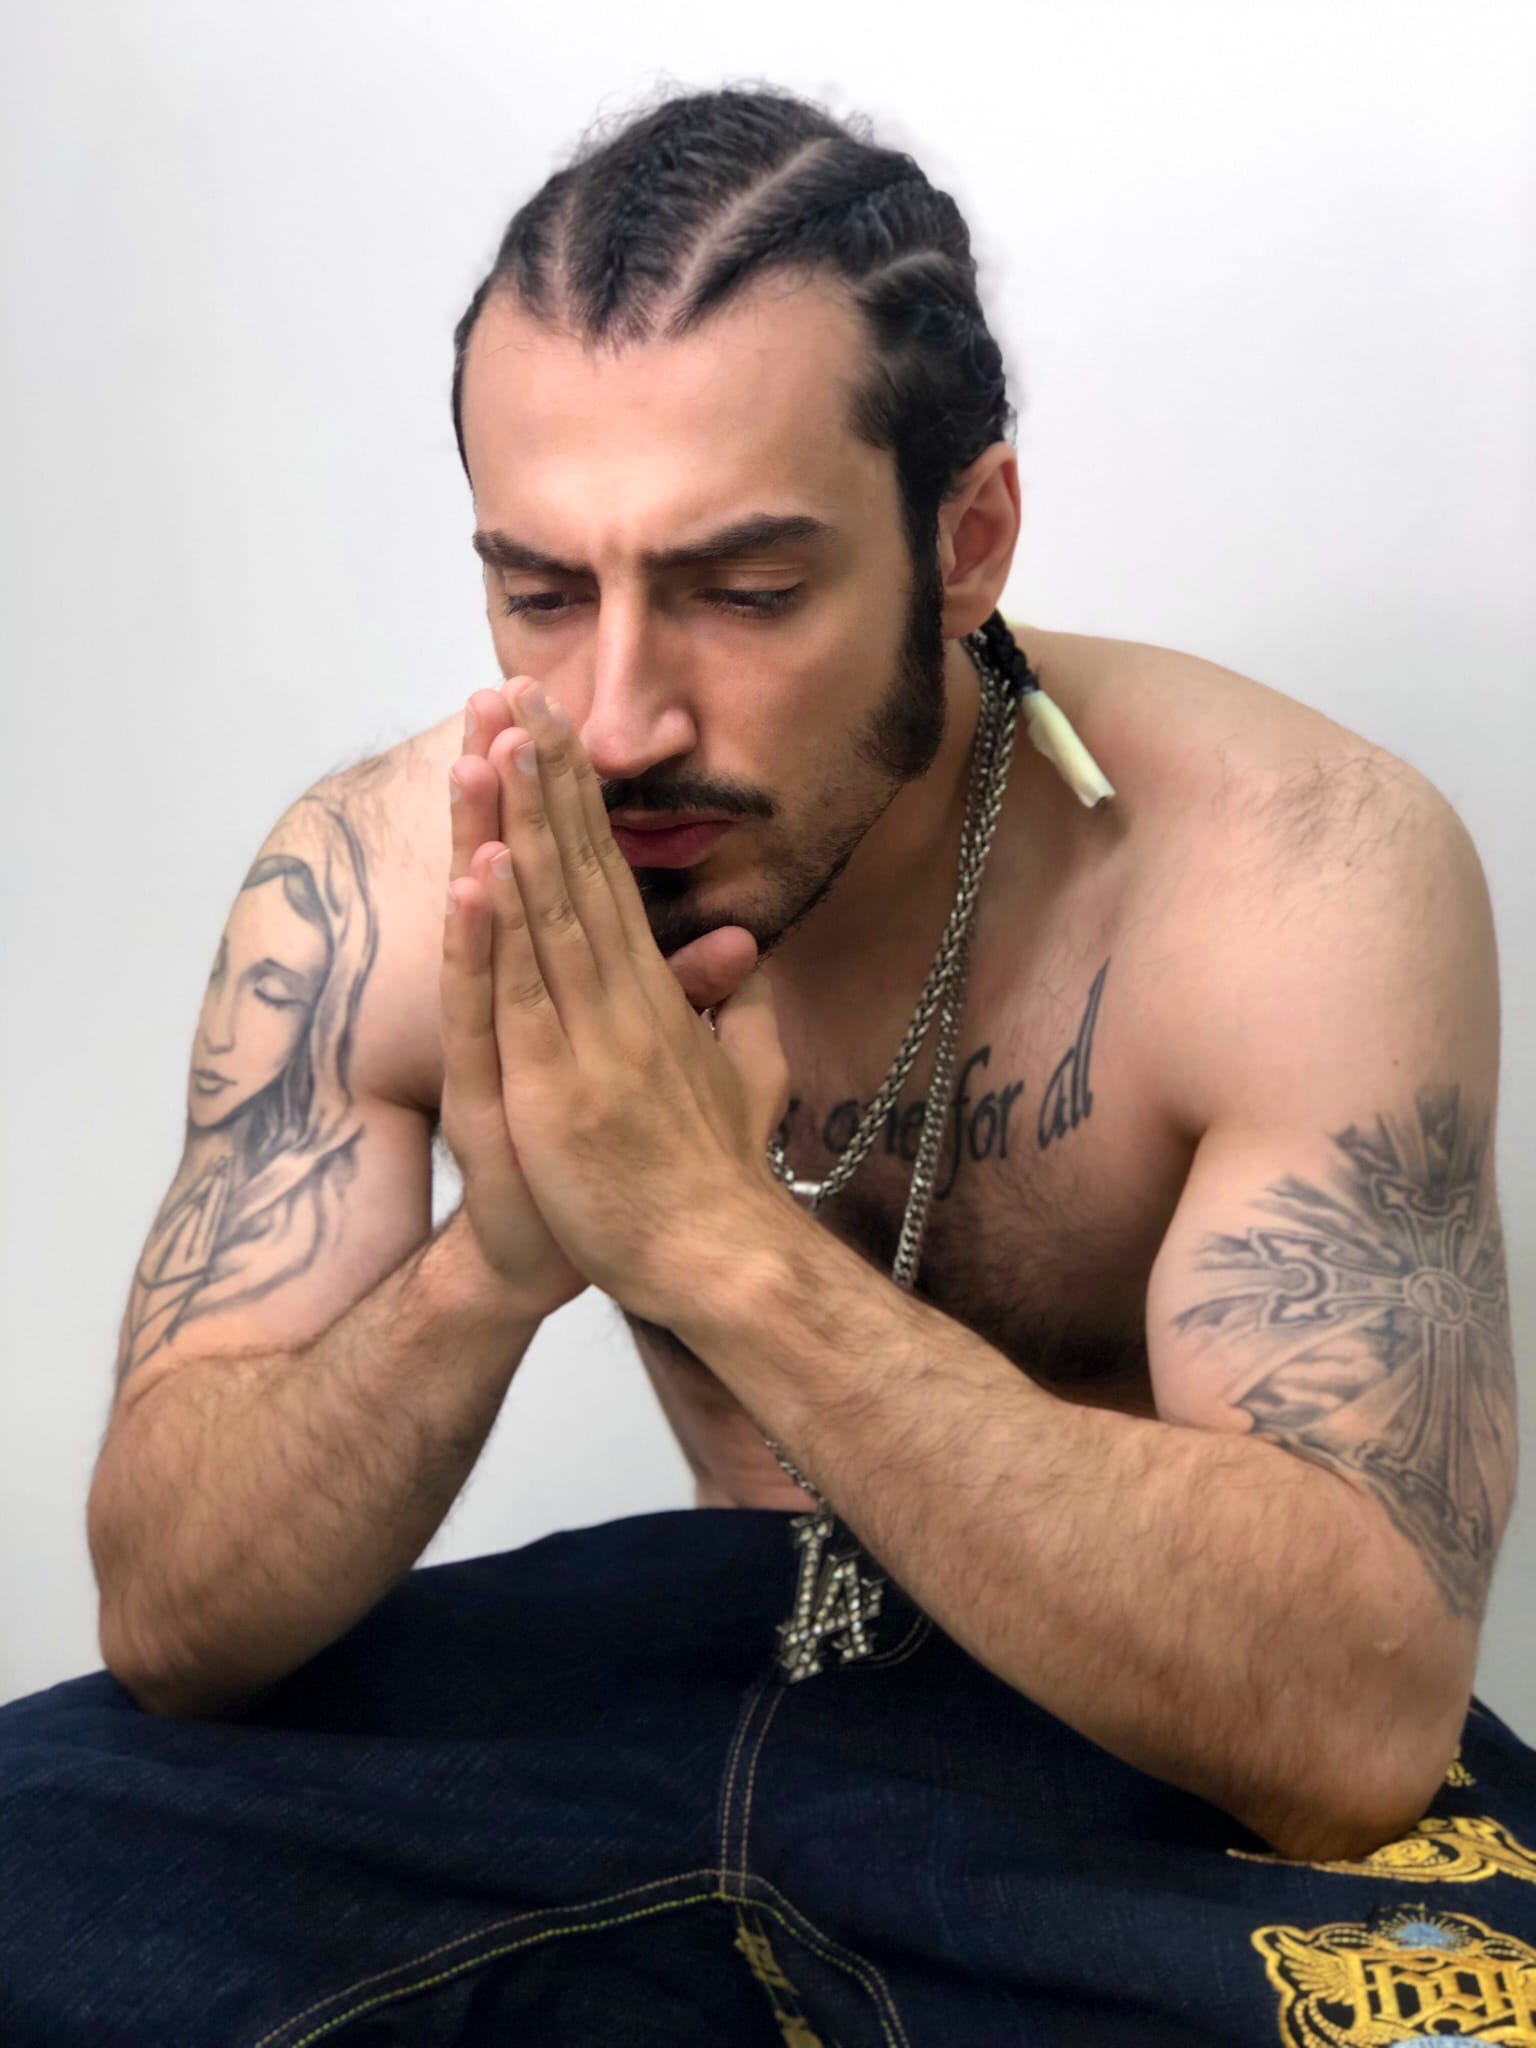
rap, hiphop, gangsta, 50cent, eminem, 2pac, drake, Barechested, tattoo, arm, muscle, facial hair, skin, model, elbow, chest, photo shoot, beard, neck, flesh, abdomen, black hair, photography, sitting, stomach, trunk